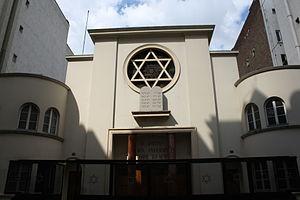
La synagogue de la rue Saint-Isaure est située au 13-15 rue Sainte-Isaure, dans le 18ᵉ arrondissement de Paris.